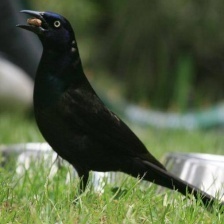
Species: COMMON GRACKLE
Scientific name: QUISCALUS QUISCULA